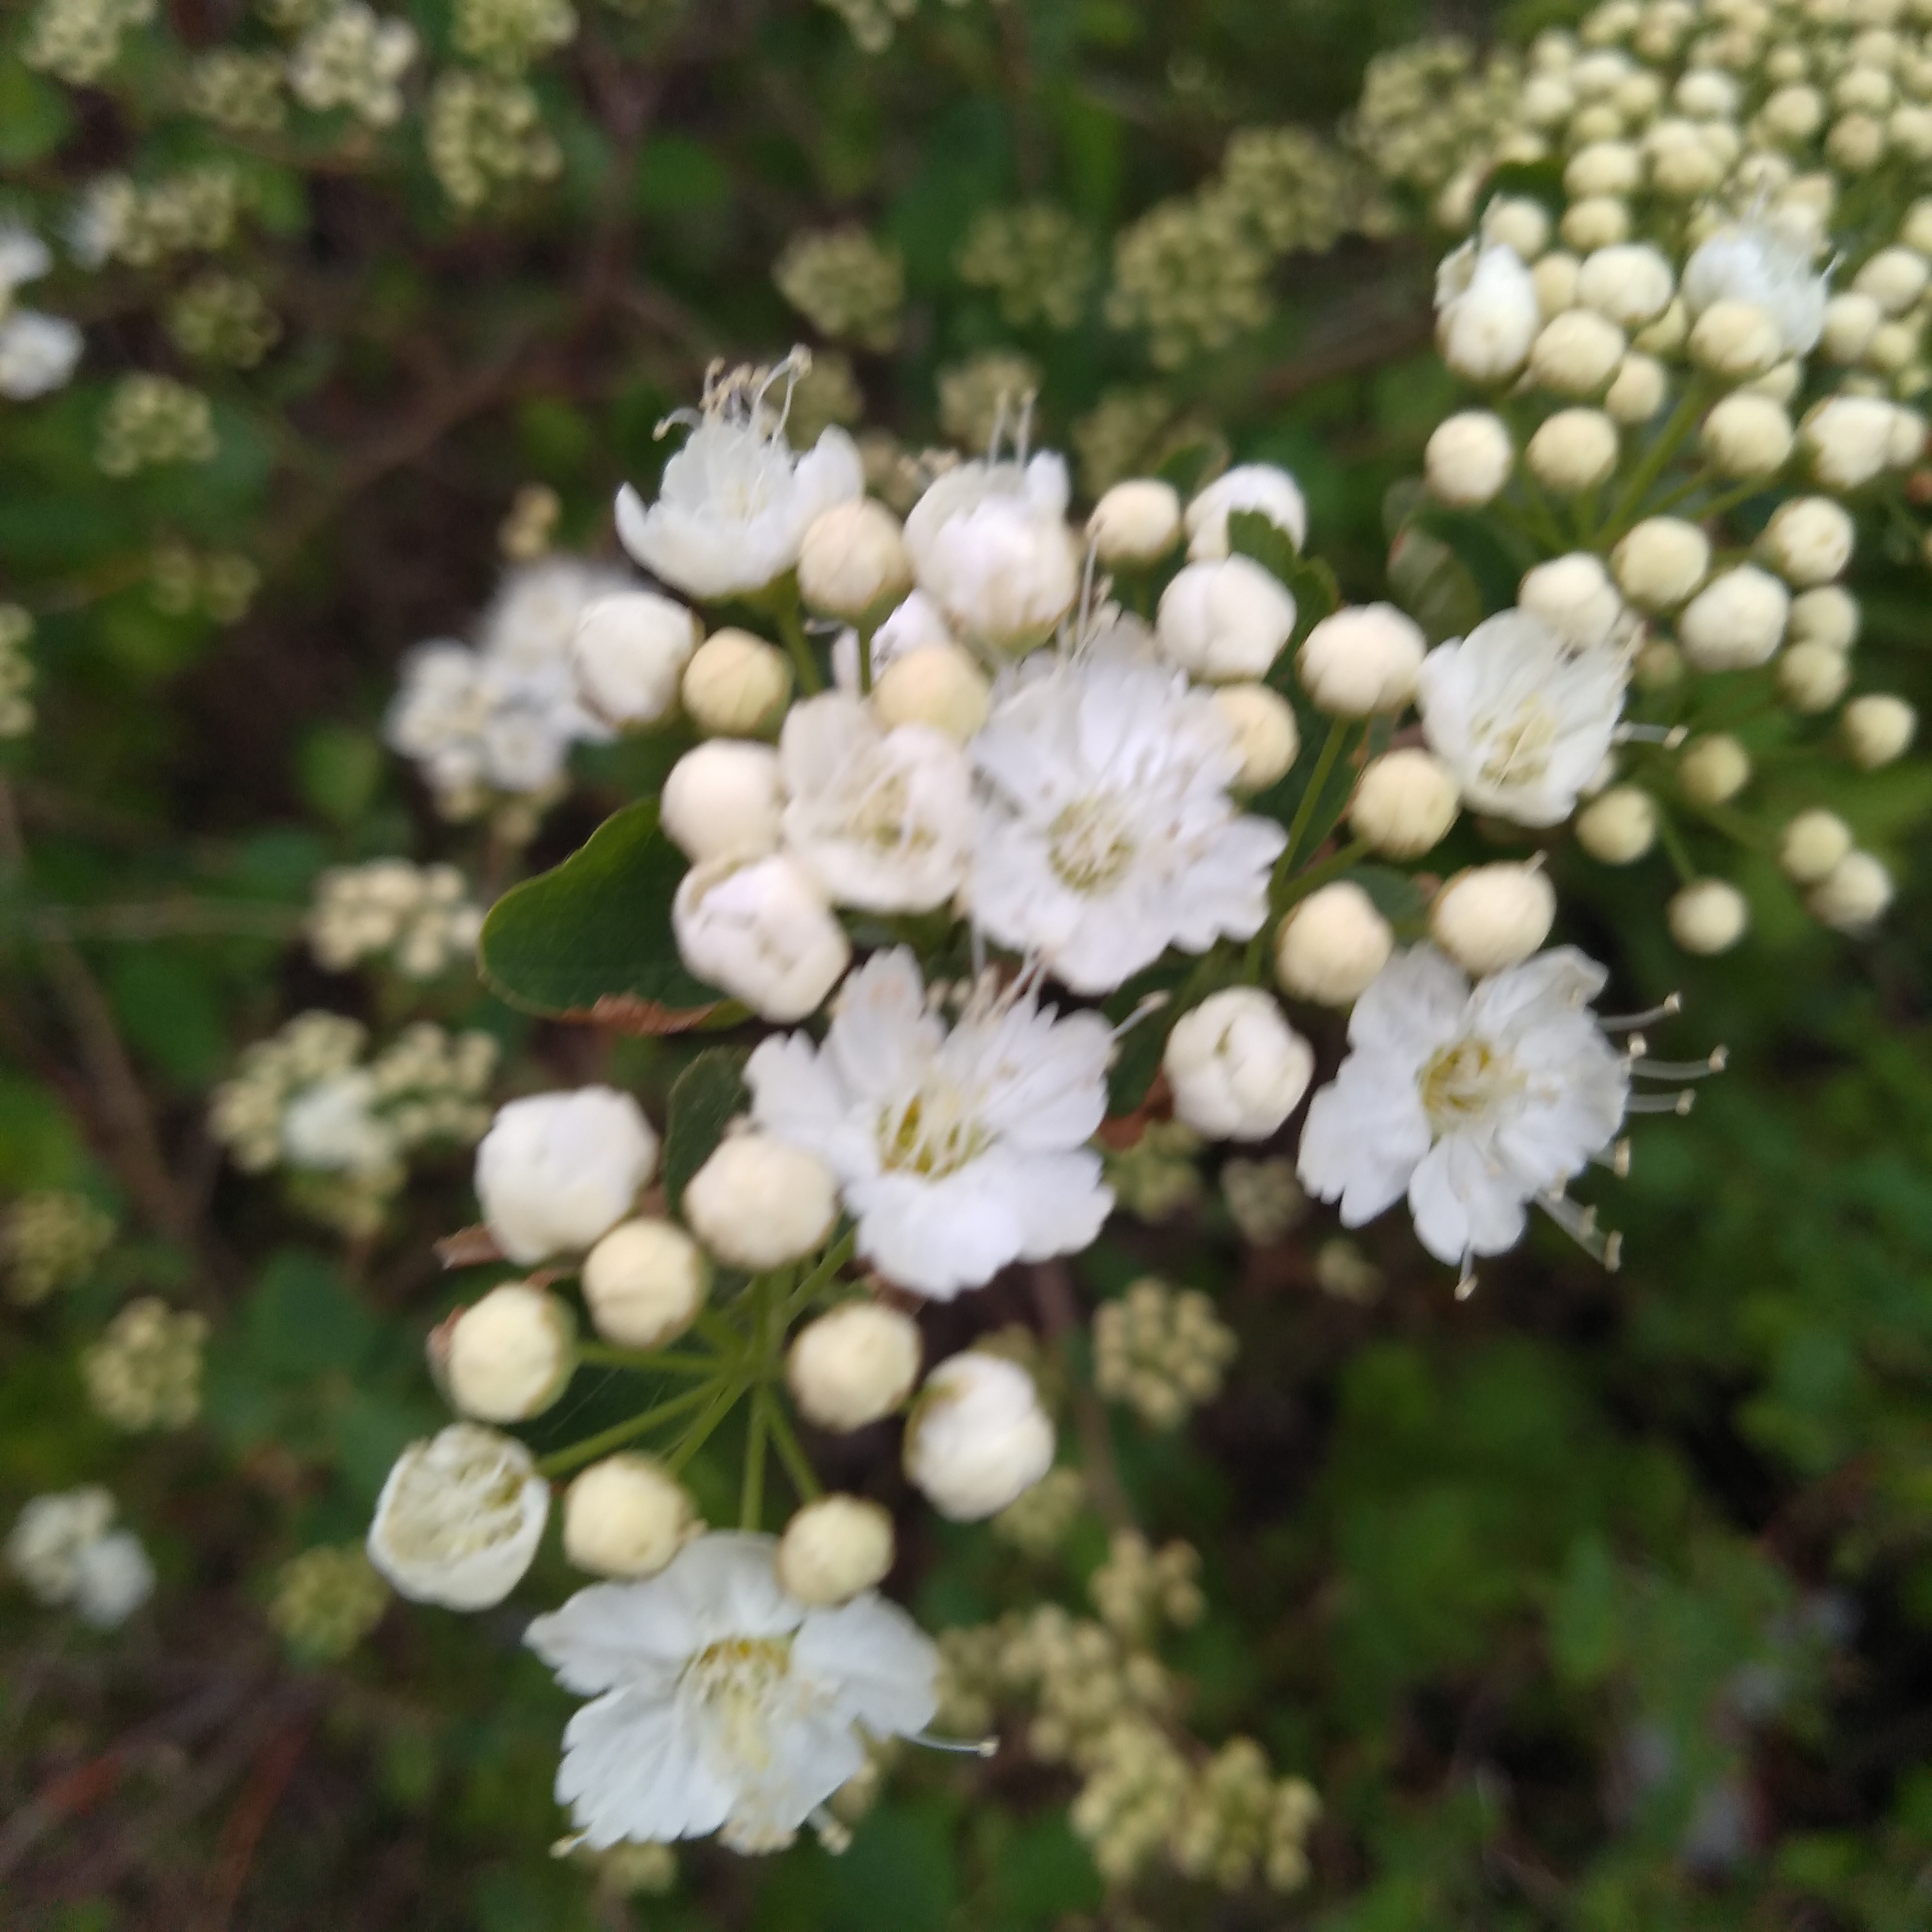
flower, flowering plant, plant, petal, subshrub, blossom, alyssum, spirea, evergreen candytuft, multiflora rose, mock orange, shrub, parsley family